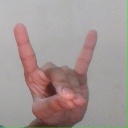
अक्षर: श